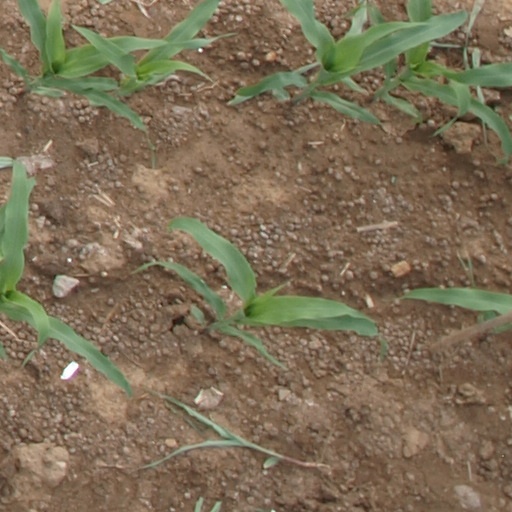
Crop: maize; corn